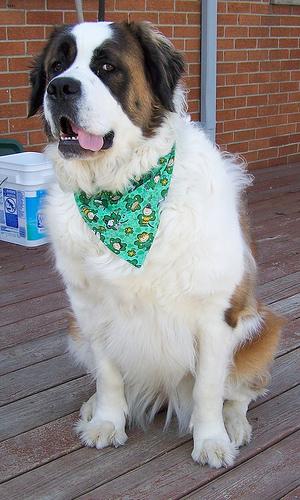
Breed: saint bernard